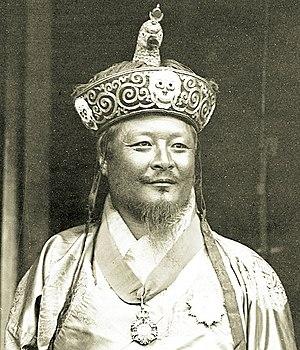
Le 17 décembre est le 351ᵉ jour de l'année du calendrier grégorien, le 352ᵉ en cas d'année bissextile. Il reste 14 jours avant la fin de l'année.